Nuno da Costa

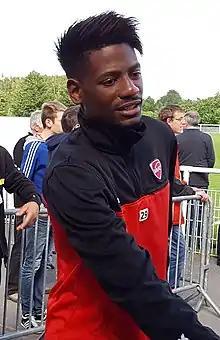
Da Costa with Valenciennes in 2017

Nuno Miguel da Costa Jóia (born 10 February 1991), known as Nuno da Costa, is a Cape Verdean professional footballer who plays as a forward or winger for Süper Lig club Kasımpaşa.